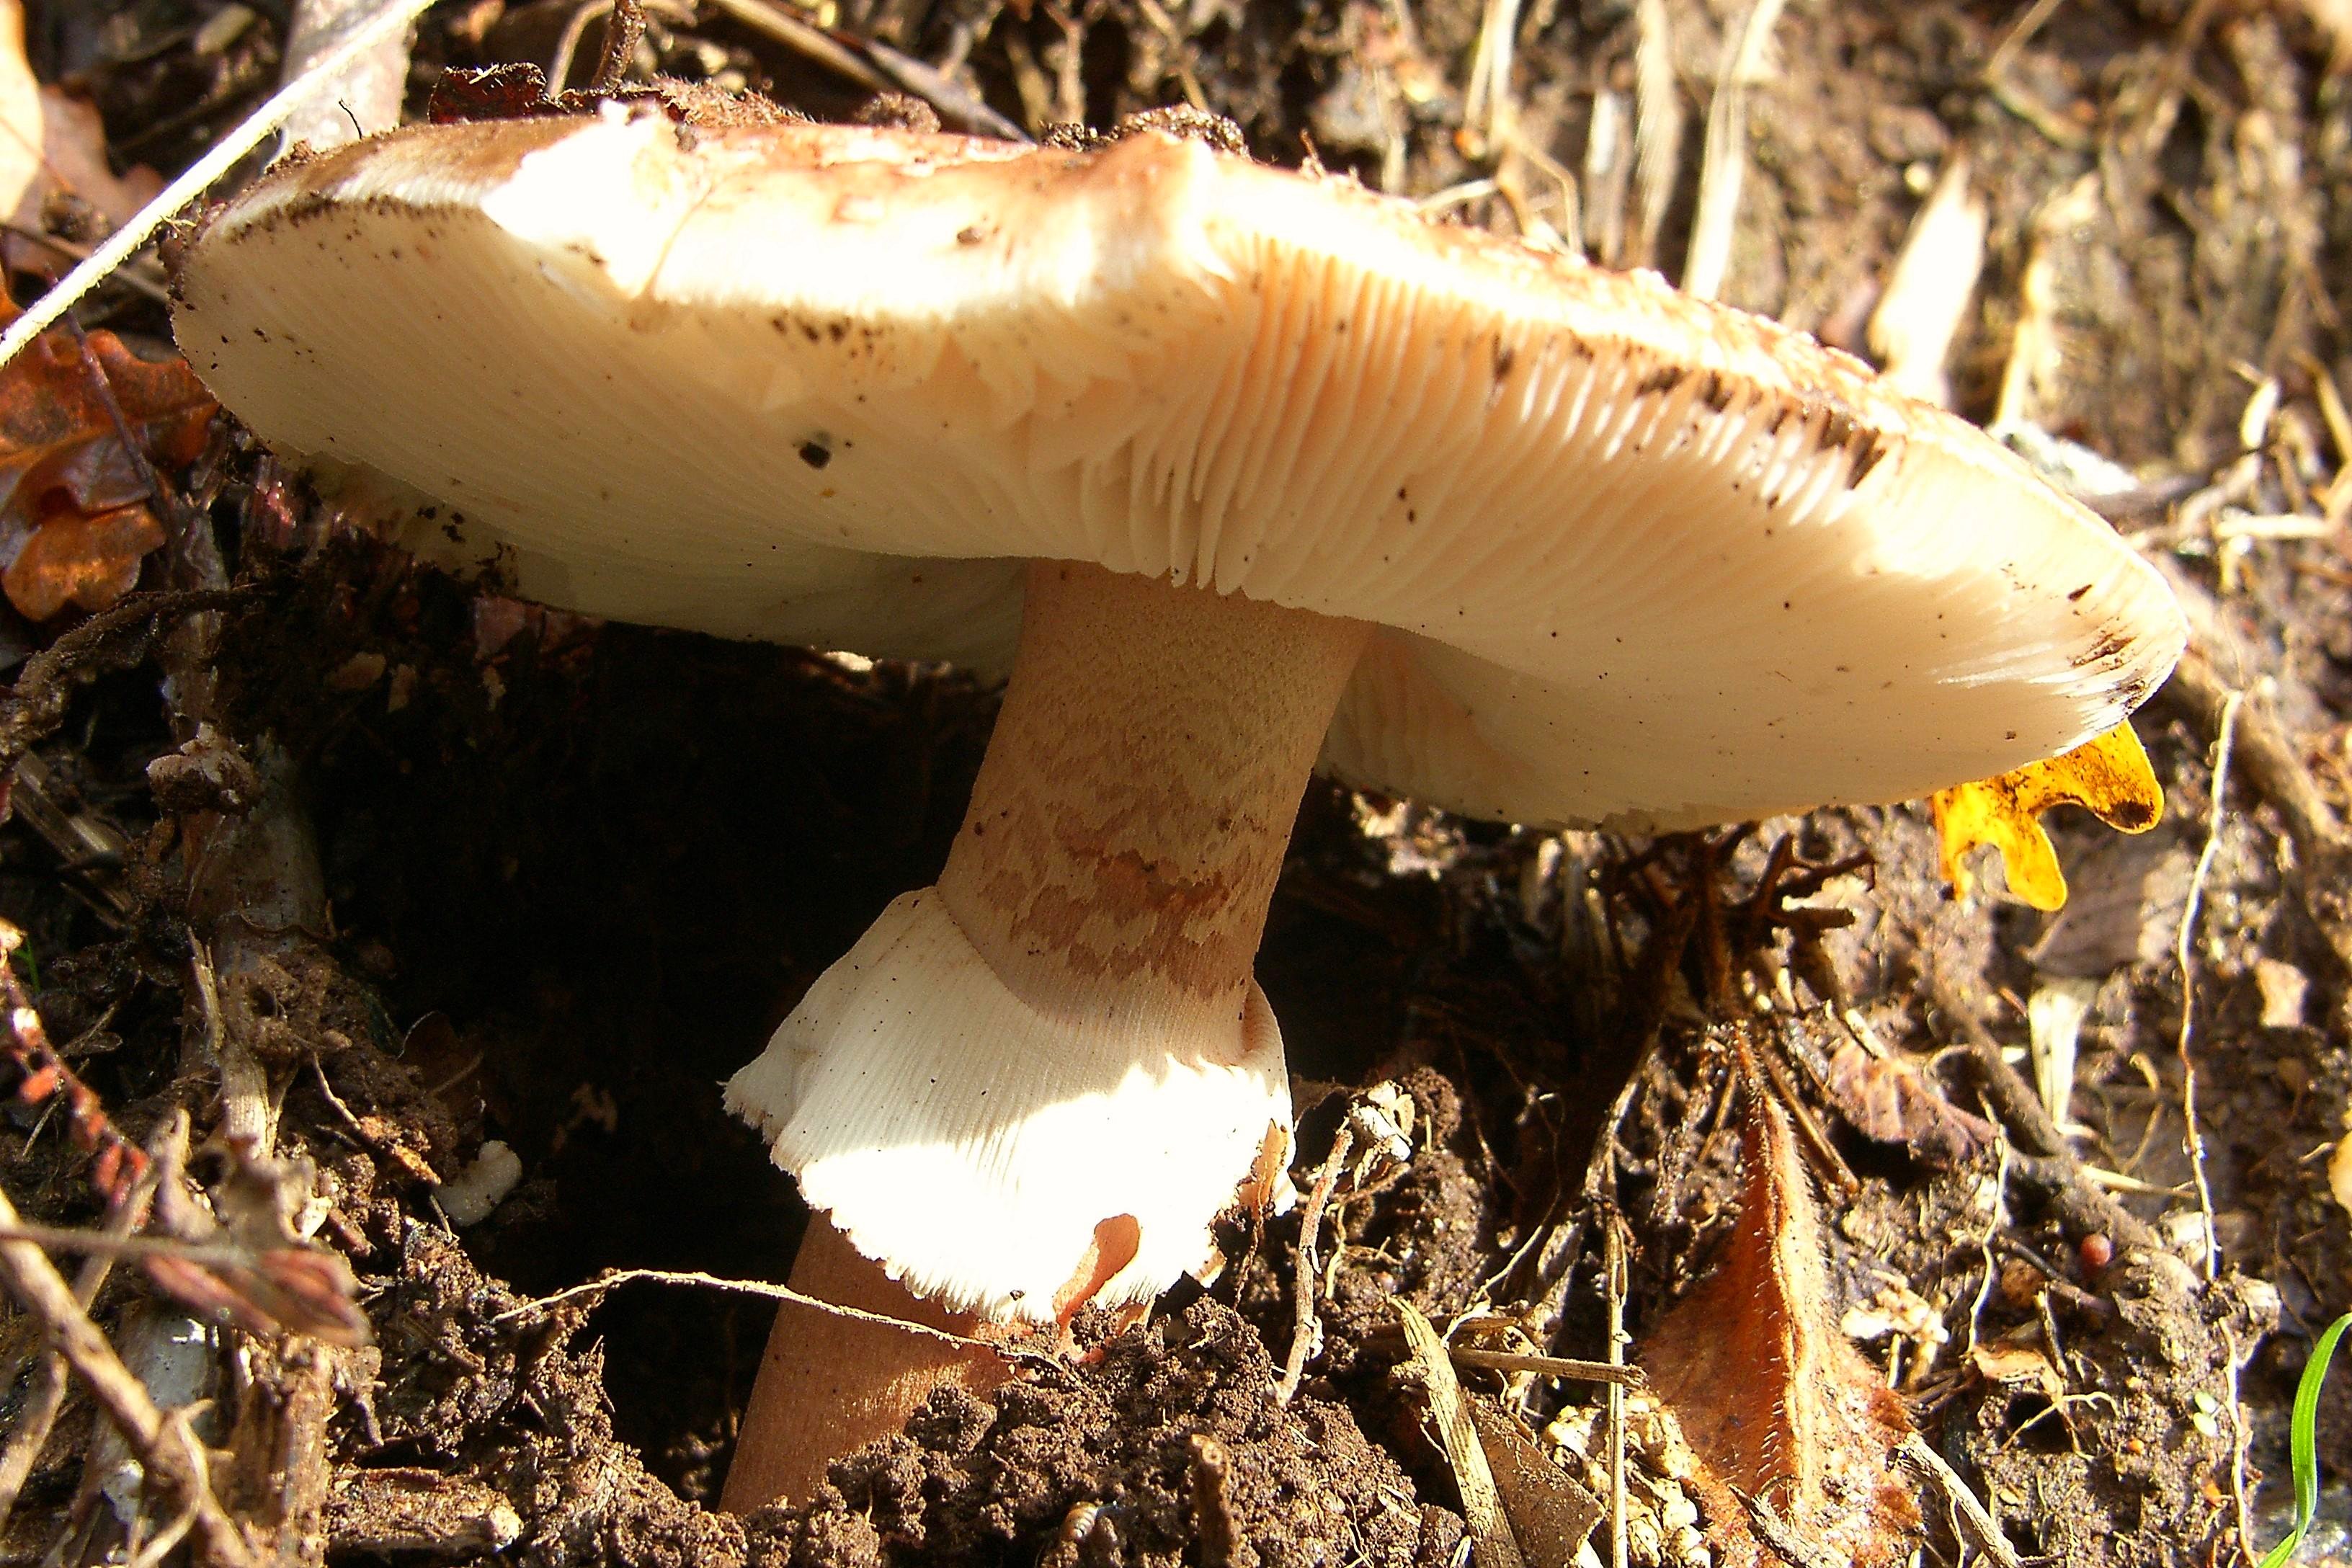
nature, soil, mushroom, flowers, fungus, naturaleza, flores, bolete, ggl1, agaricus, macro photography, matsutake, oyster mushroom, edible mushroom, medicinal mushroom, agaricomycetes, agaricaceae, champignon mushroom, penny bun, pleurotus eryngii